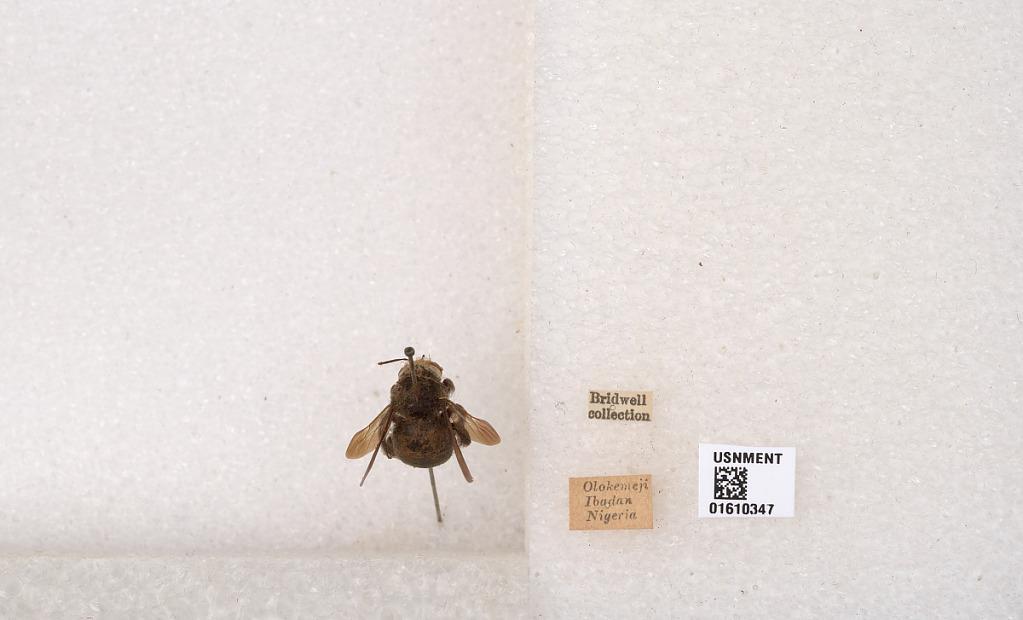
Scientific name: Xylocopa (Koptortosoma) albiceps Fabricius
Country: Nigeria
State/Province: Oyo
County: Ibadan
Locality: Olokemeji
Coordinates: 7.40818, 3.53739